LGBTQ rights in Russia

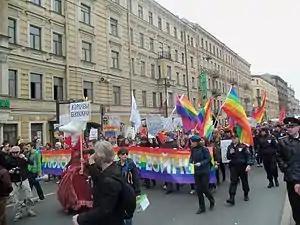
Saint Petersburg protest march, 1 May 2014

Between 2013 and 2018 the number of hate crimes against LGBTQ people tripled. Such crimes existed before 2013, but the level of violence increased significantly after the introduction of the discriminatory legislation. The increase was recorded in the following year, and it remained on a higher level throughout the decade. It was reported that between 2010 and 2020 there were 1056 hate crimes committed against 853 individuals, with 365 fatalities. The number of crimes after the "gay propaganda" law was enacted is three times higher than before (46 in 2010 compared to 138 in 2015).